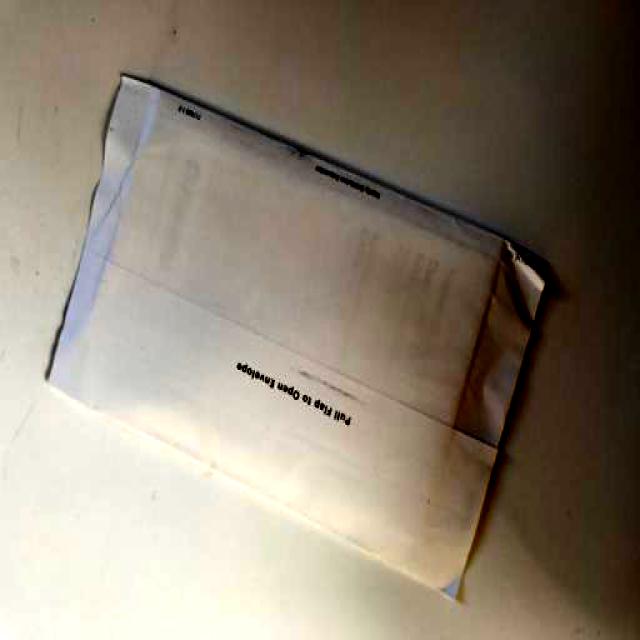
Label: Paper